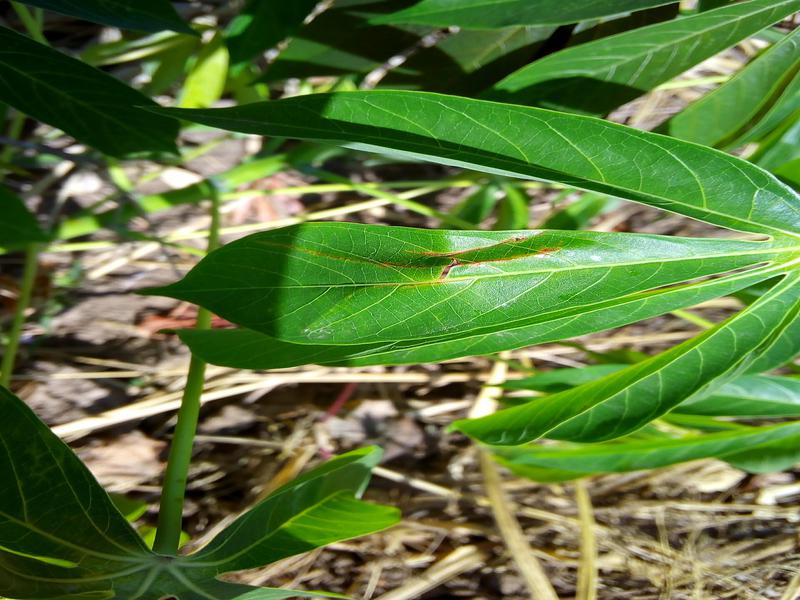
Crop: cassava
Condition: healthy